Taliesin (studio)

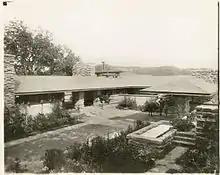
The courtyard of the completed complex as seen from the tea circle in the summer of 1912. The studio is to the left and the living quarters are to the right; the loggia is in between.

Wright designed the gardens with the assistance of landscape architect, Jens Jensen. This included over a thousand fruit trees and bushes ordered in 1912. Wright requested two hundred and eighty-five apple trees planted, including one hundred McIntosh, fifty Wealthy, fifty Golden Russet, and fifty Fameuse. Among the bushes were three hundred gooseberry, two hundred blackberry, and two hundred raspberry. The property also grew pears, asparagus, rhubarb, and plums. It is unknown exactly how many were planted, because part of the orchard was destroyed during a railroad strike.